African wild ass

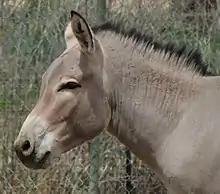
Close-up of head, Denver Zoo, Colorado

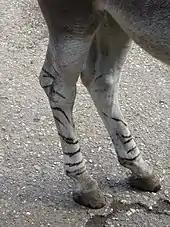
Close-up of hindlegs

The African wild ass is about tall and weighs approximately . The short, smooth coat is a light grey to fawn colour, fading quickly to white on the undersides and legs. There is a slender, dark dorsal stripe in all subspecies, while in the Nubian wild ass ("E. a. africanus"), as well as the domestic donkey, there is a stripe across the shoulder. The legs of the Somali wild ass ("E. a. somaliensis") are horizontally striped with black, resembling those of a zebra. On the nape of the neck, there is a stiff, upright mane, the hairs of which are tipped with black. The ears are large with black margins. The tail terminates with a black brush. The hooves are slender and approximately of the diameter as the legs.